James C. Twiss House

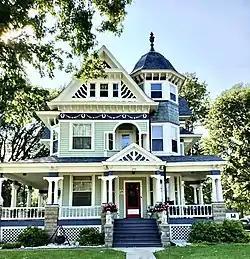

The James C. Twiss House is a historic house located at 298 N. Page St. in Aviston, Illinois. The house was built in 1907 for James C. Twiss, a prominent Clinton County farmer. Architect George Franklin Barber, known nationally for his mail-order house designs, designed the plans for the house, which Twiss selected from a catalog. The Queen Anne house is two-and-one-half stories tall with wood siding and a limestone foundation. A hexagonal tower and a large gable with patterned woodwork mark the front facade of the house. The house's wraparound front porch is supported by Tuscan columns; a small gable, also with patterned woodwork, tops the porch at the entrance. A recessed balcony with Tuscan columns is located on the second floor above the entrance.